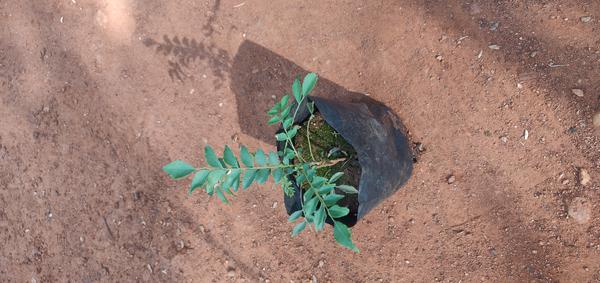
Plant: Curry_Leaf